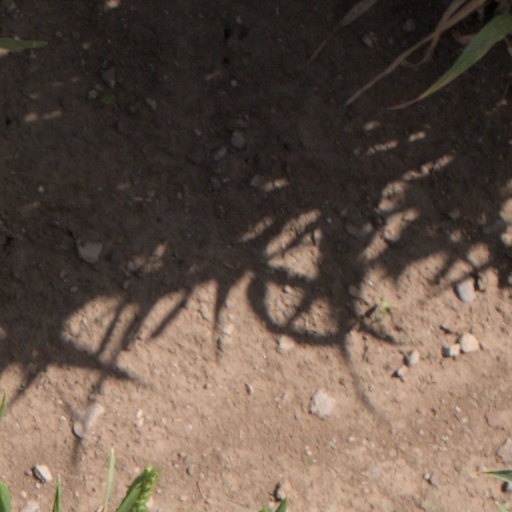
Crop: wheat